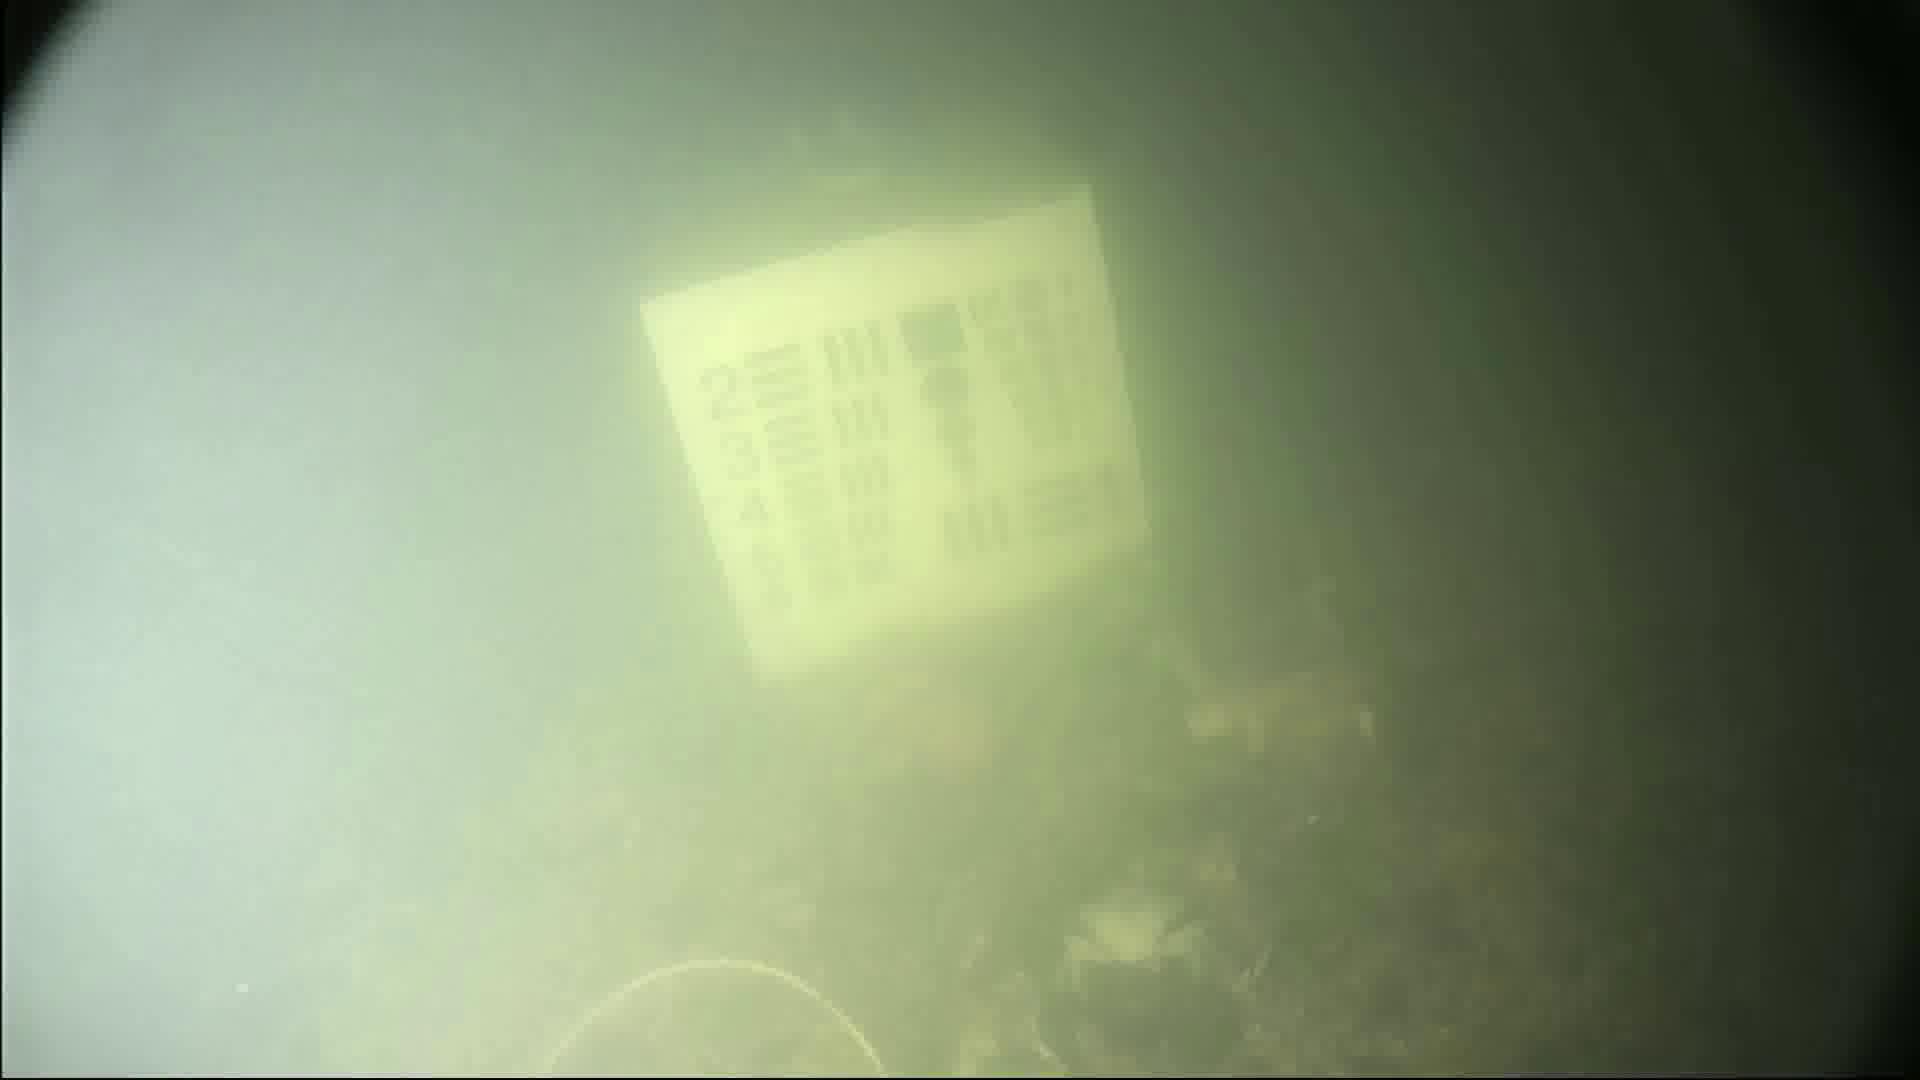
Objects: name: crab